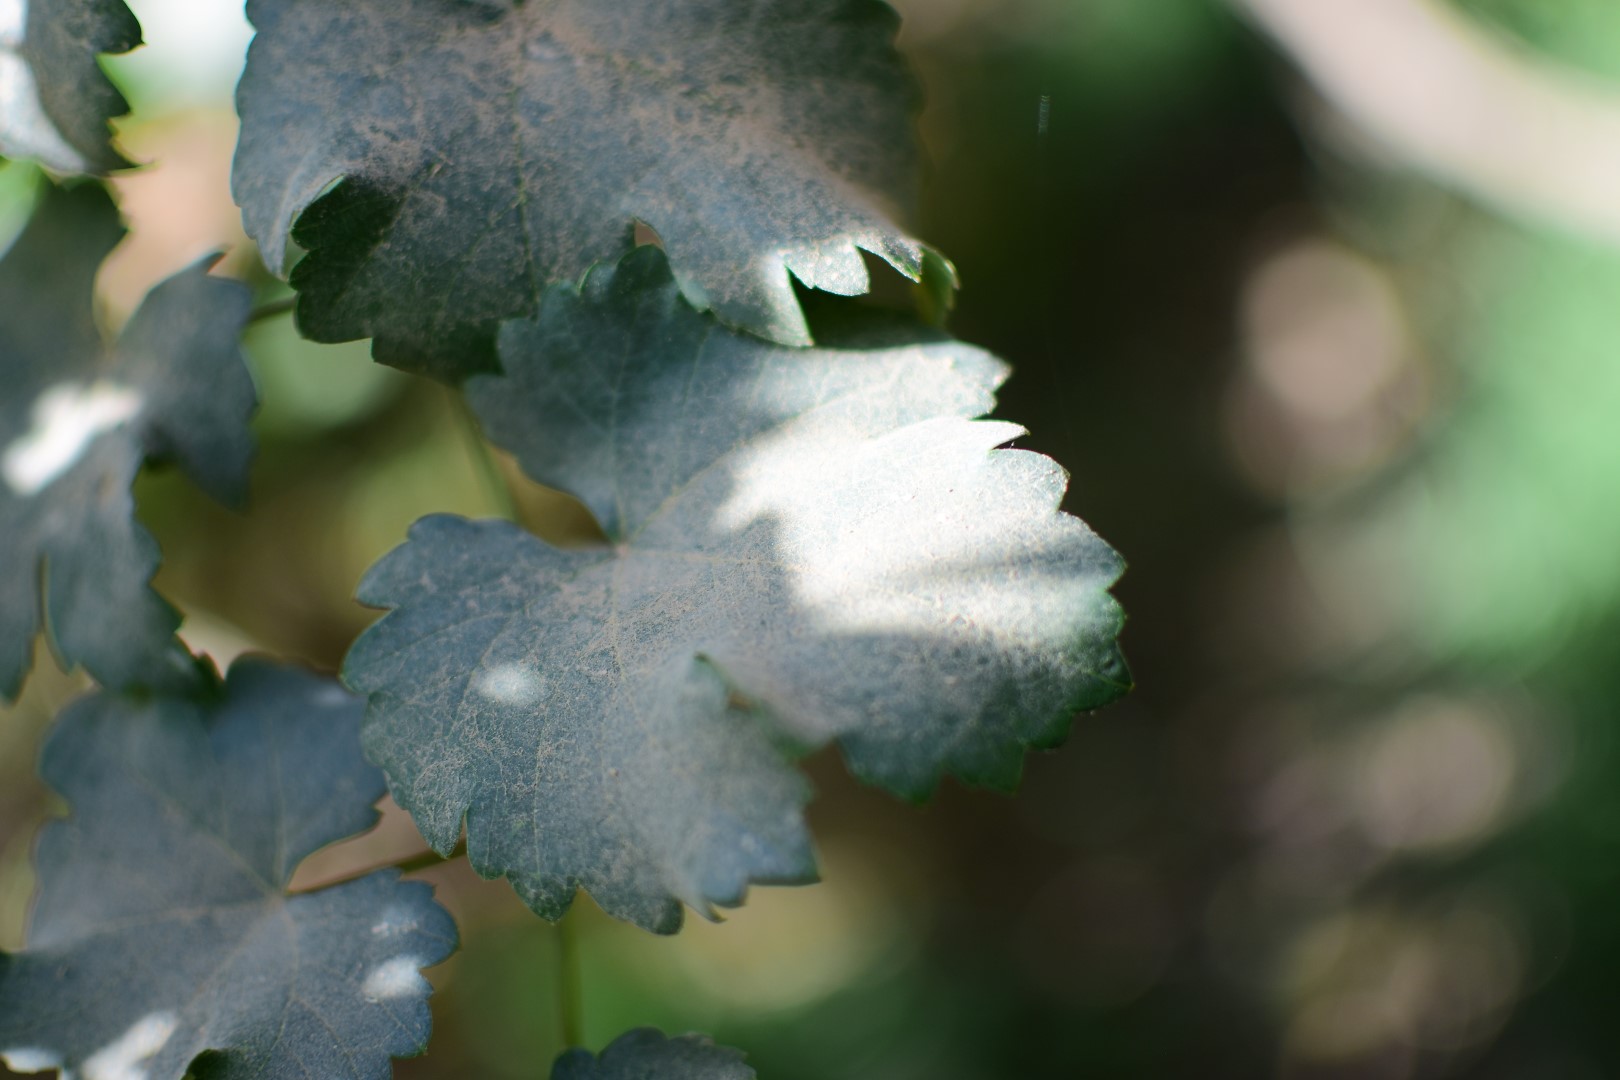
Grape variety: Shdah